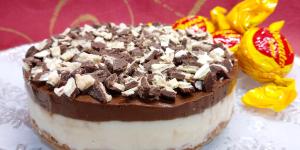
torta bombon